Beadlam

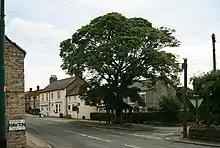
Nawton and Beadlam bus shelter and fish and chip shop

Beadlam was historically a township in the ancient parish of Kirkdale. It became a separate civil parish in 1866, but remains part of the ecclesiastical parish of Kirkdale. St Gregory's Minster, the parish church in Kirkdale, has been in use since before the Norman Conquest. Its daughter church, St Hilda's Church, Beadlam, was built in 1882–3. It serves as the church of a local Ecumenical Partnership between Methodists and Anglicans.